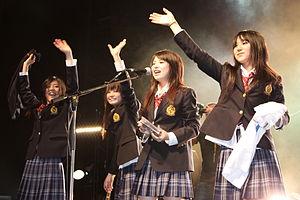
SCANDAL en concert à Japan Expo 2008 (Paris, France).
Scandal est un groupe féminin de J-pop / J-rock japonais.